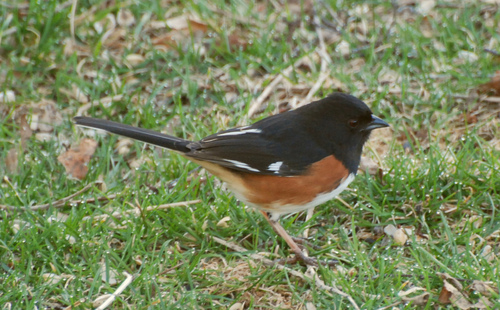
a beautiful black orange breasted bird with a few white spots on its wings
this is a bird with a white belly, flank and a black back.
this black bird has a red flank, a white belly, a short black bill and rather long tail-feathers
this small bird is black and orange bird has a stout, short beak.
a small bird with a black back and crown, copper belly, and long rectrices.
this bird has wings that are black with an orange bellya bird with round body and long tail, a black head and back, rufous sides and white belly.
the bird has black wings, a black head, an orange and white breast, with a black, beak and yellow legs.
this bird has light brown tarsus and brown sides with a small black head and black back.
this bird has a russet brown sides, white belly, and black head.
Species: Eastern Towhee